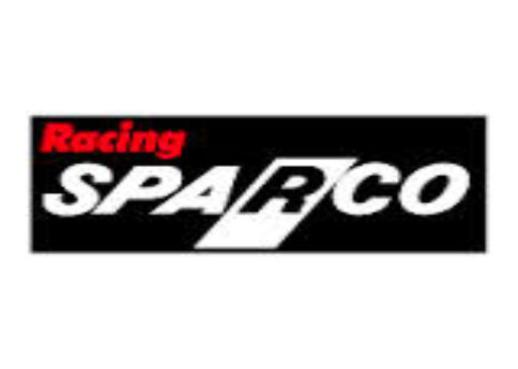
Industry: Clothes